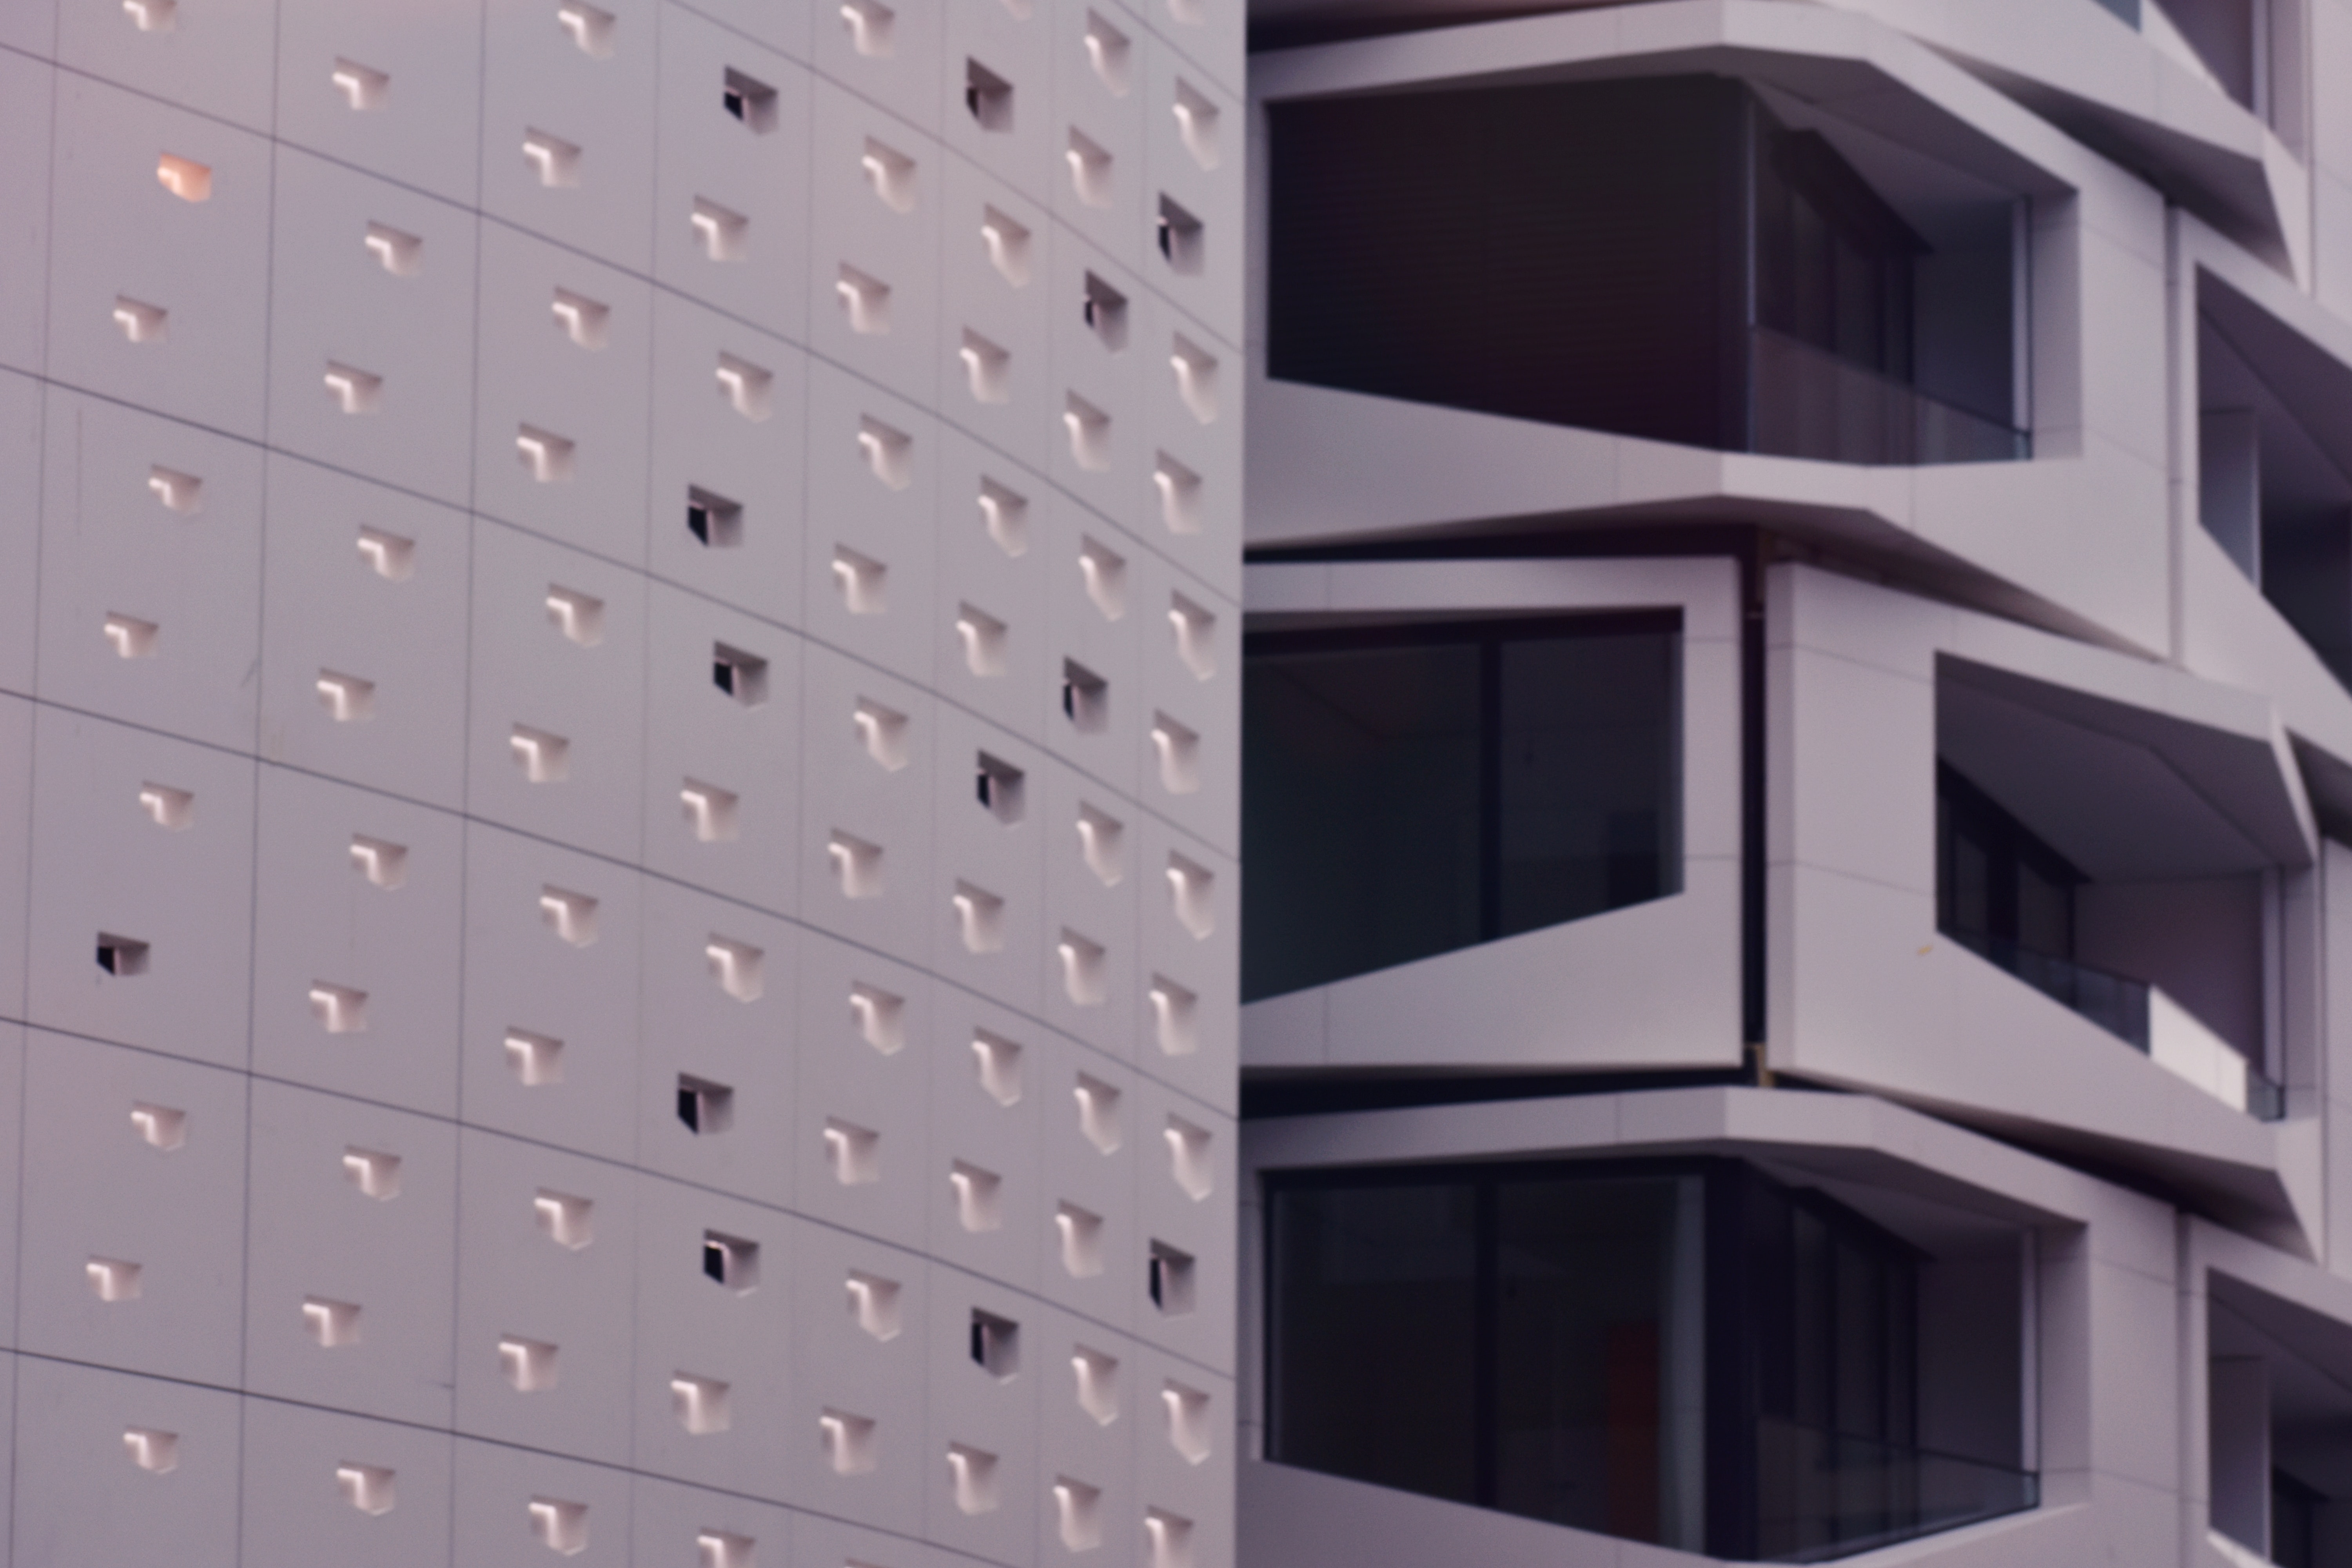
architecture, property, building, facade, wall, condominium, real estate, commercial building, apartment, house, line, Material property, room, window, tower block, home, metal, residential area, siding, composite material, mixed use, interior design, glass, brutalist architecture